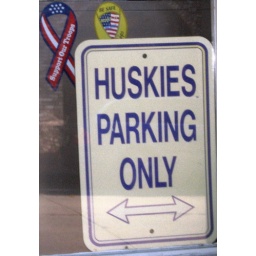
don't you reach for yellow snow. Of course I played Zappa when passing this sign in Carmel.